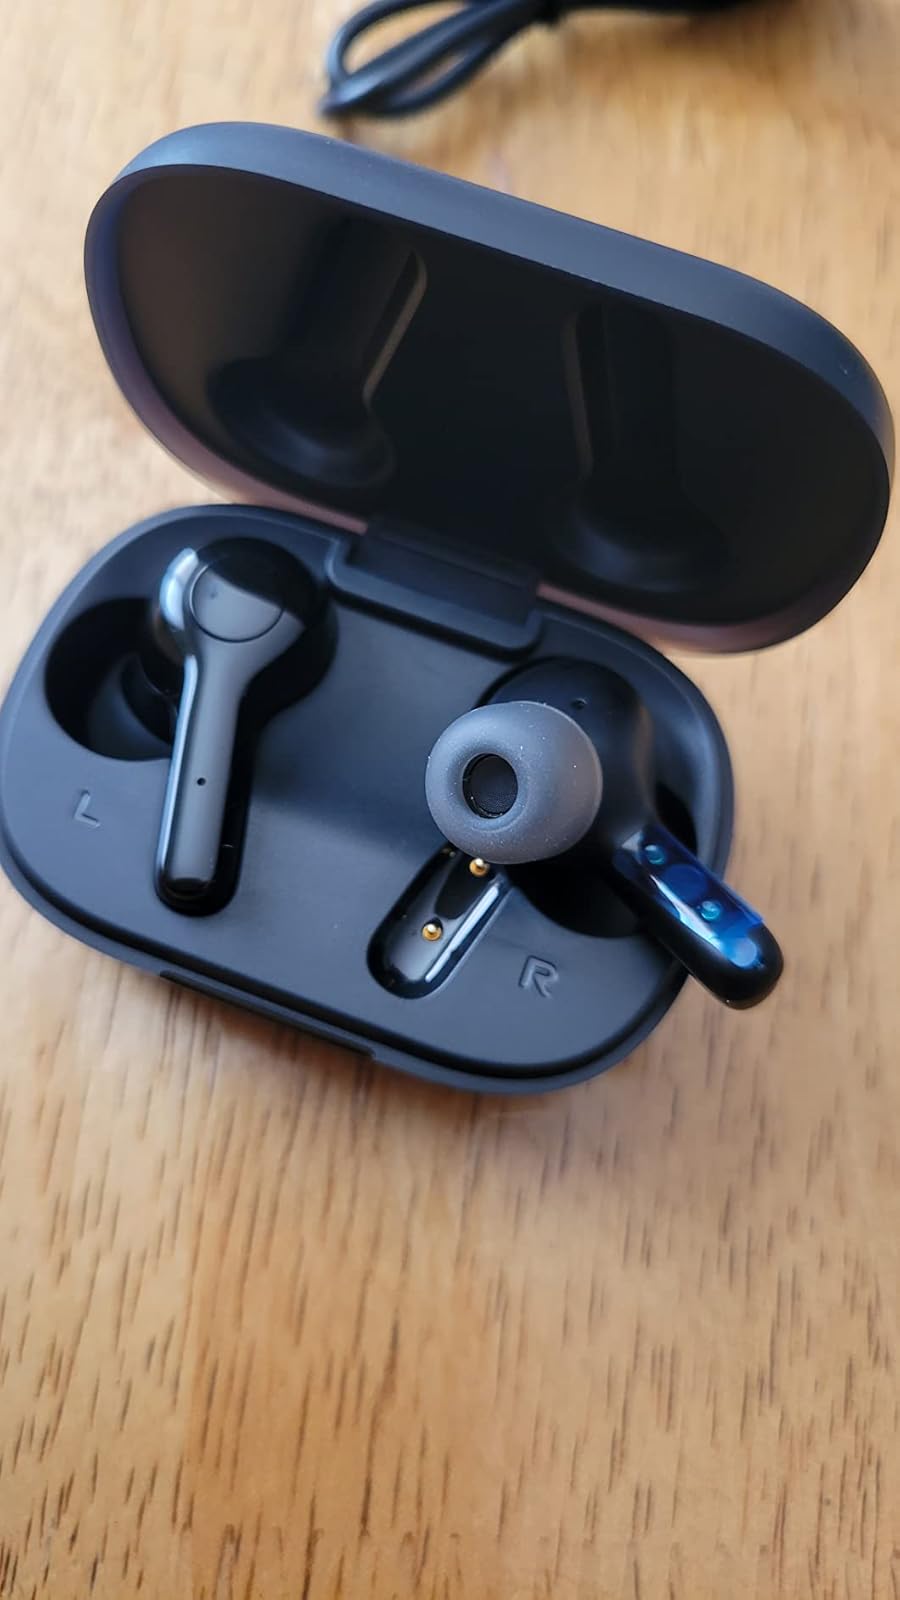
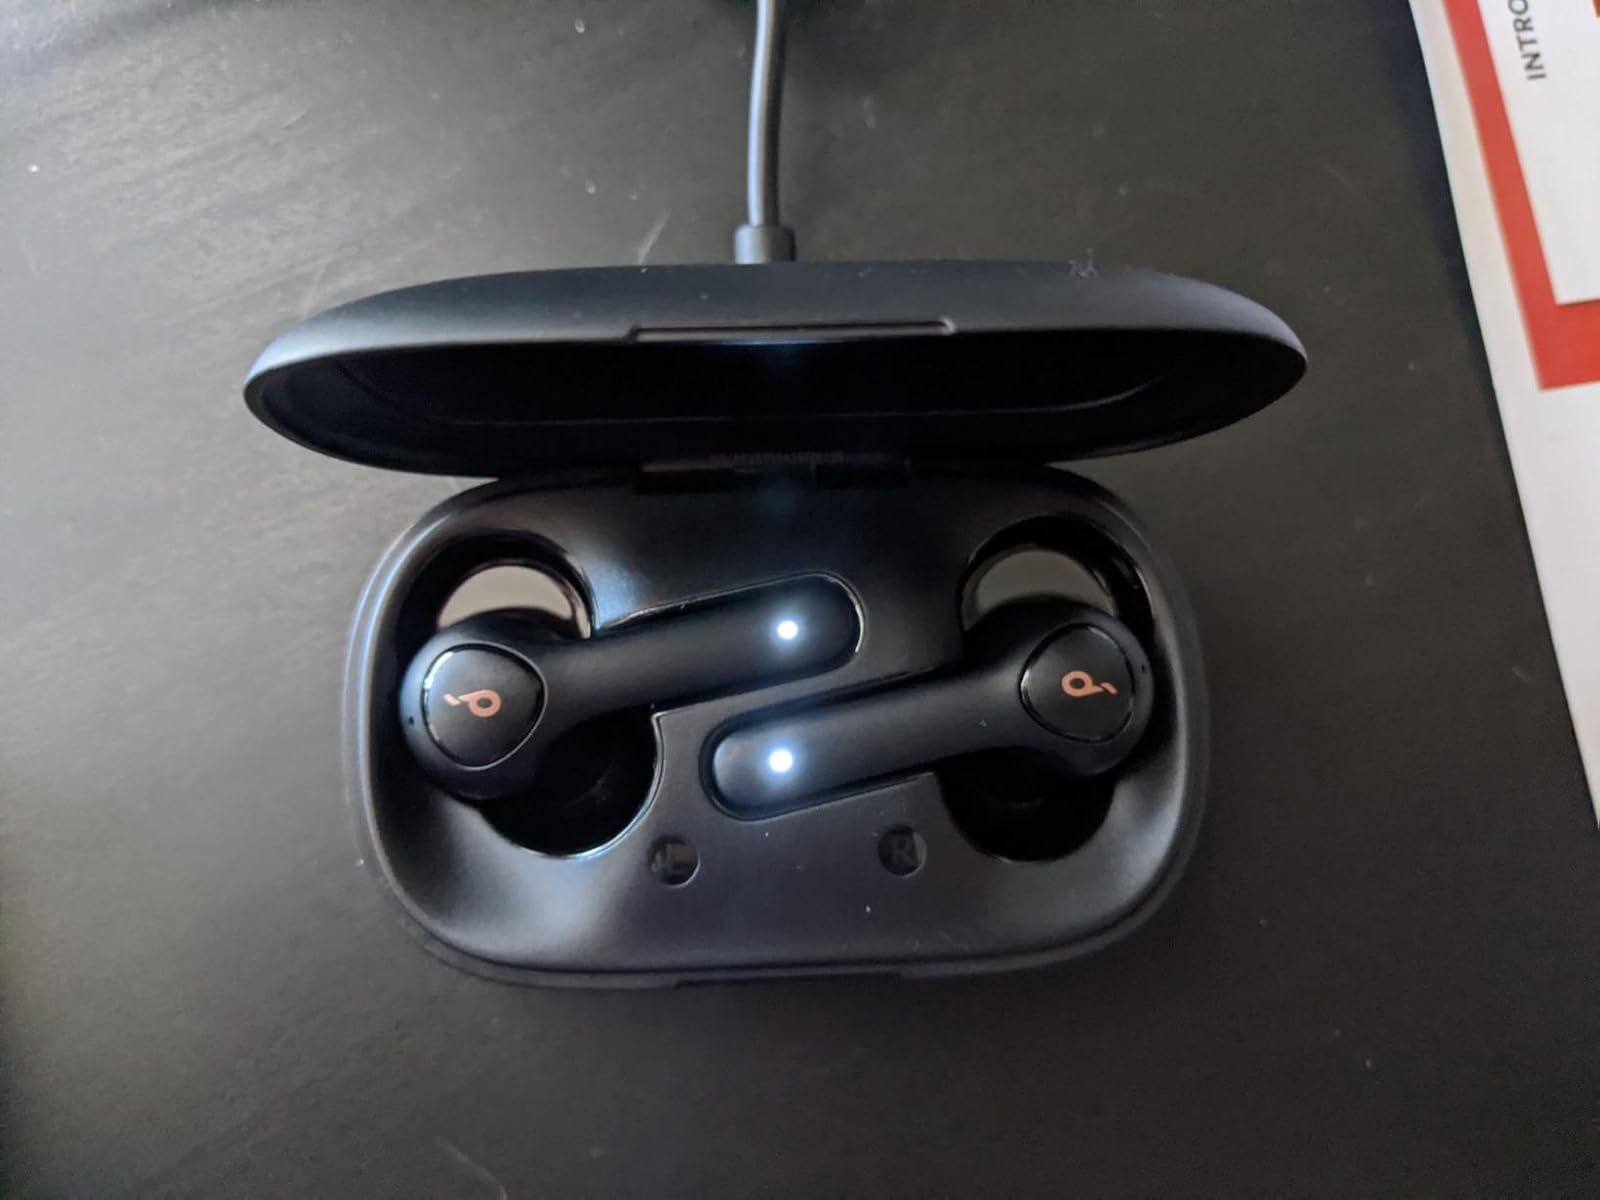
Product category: earbuds
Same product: no